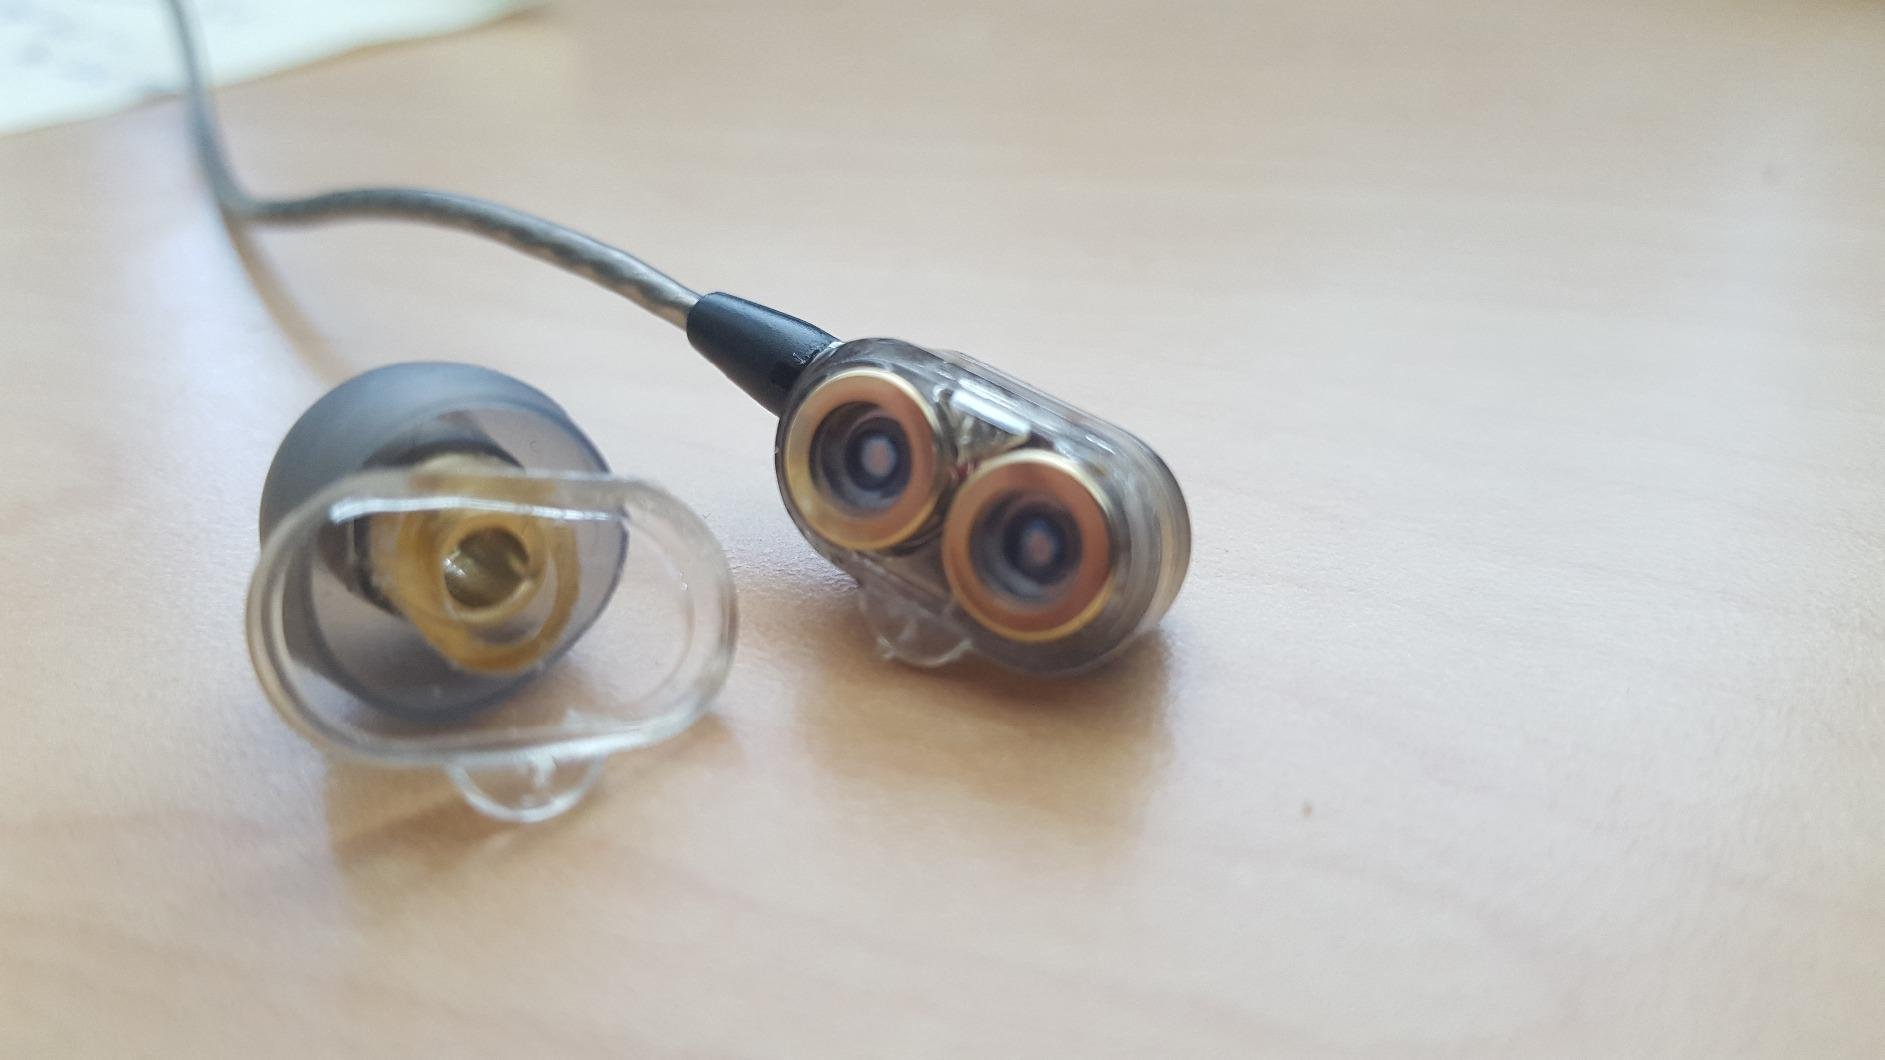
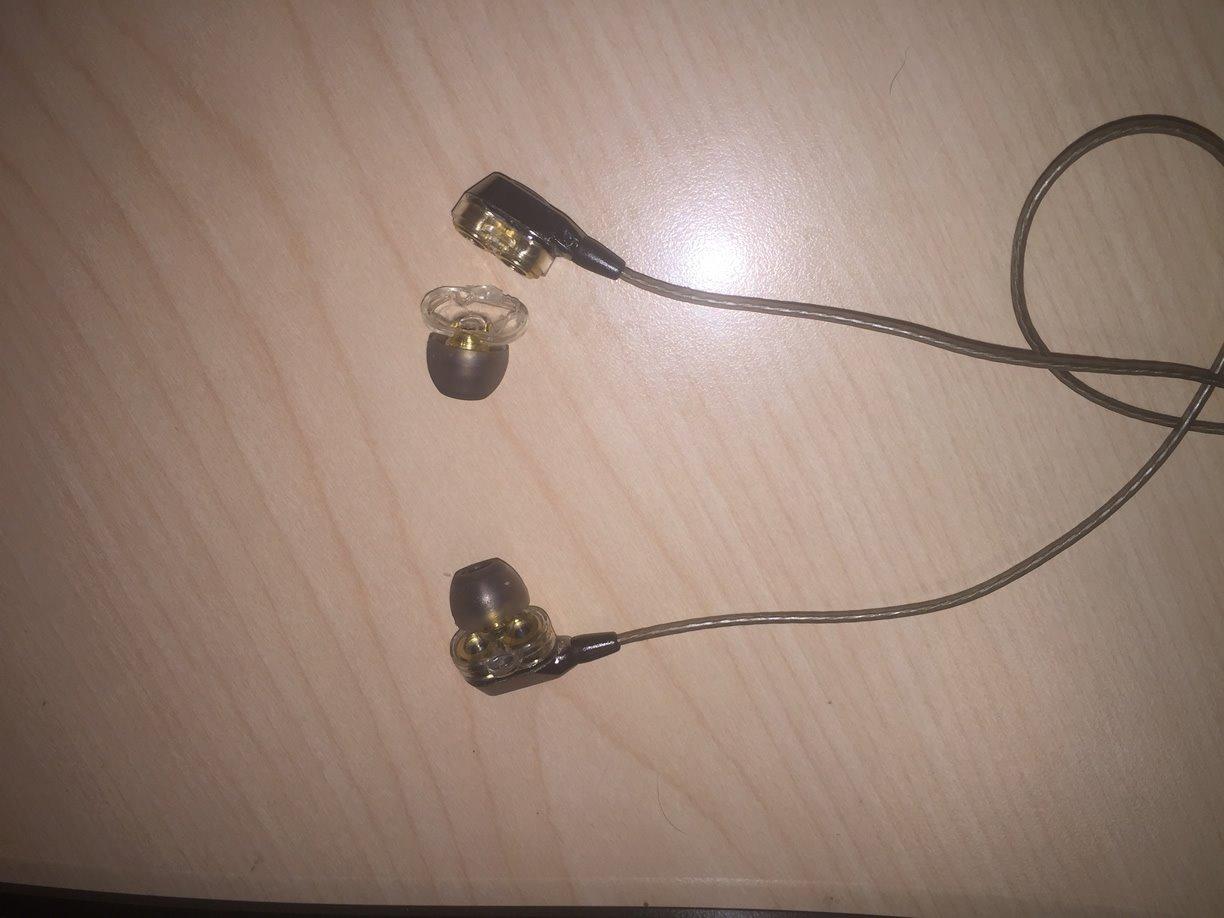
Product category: headphones
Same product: yes